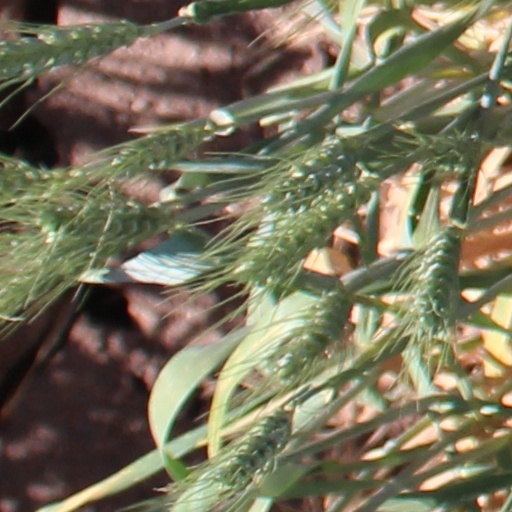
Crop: wheat